Miskolc

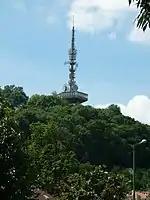
The TV tower on Avas became the symbol of the city

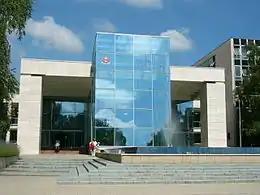
Main entrance of the University of Miskolc

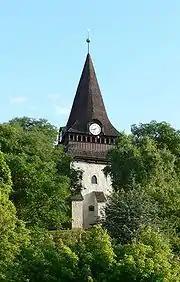
Belfry of the Gothic church

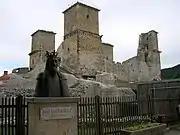
Diósgyőr Castle ruins

Miskolc is generally thought of as an industrial city, and the largest boost to its economy was indeed provided by the industrialization during the Socialist era; in fact industry (including metallurgy) has a long history in the city.